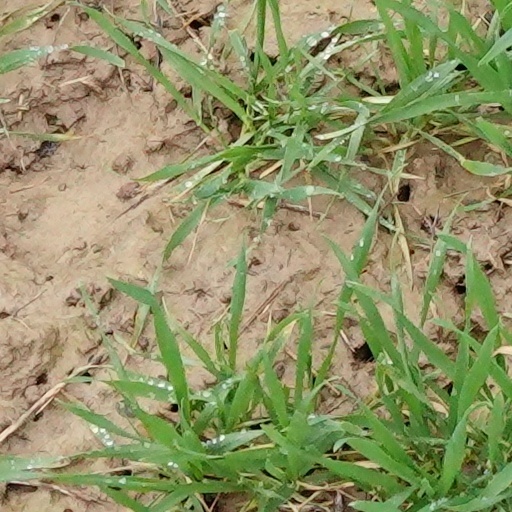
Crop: wheat